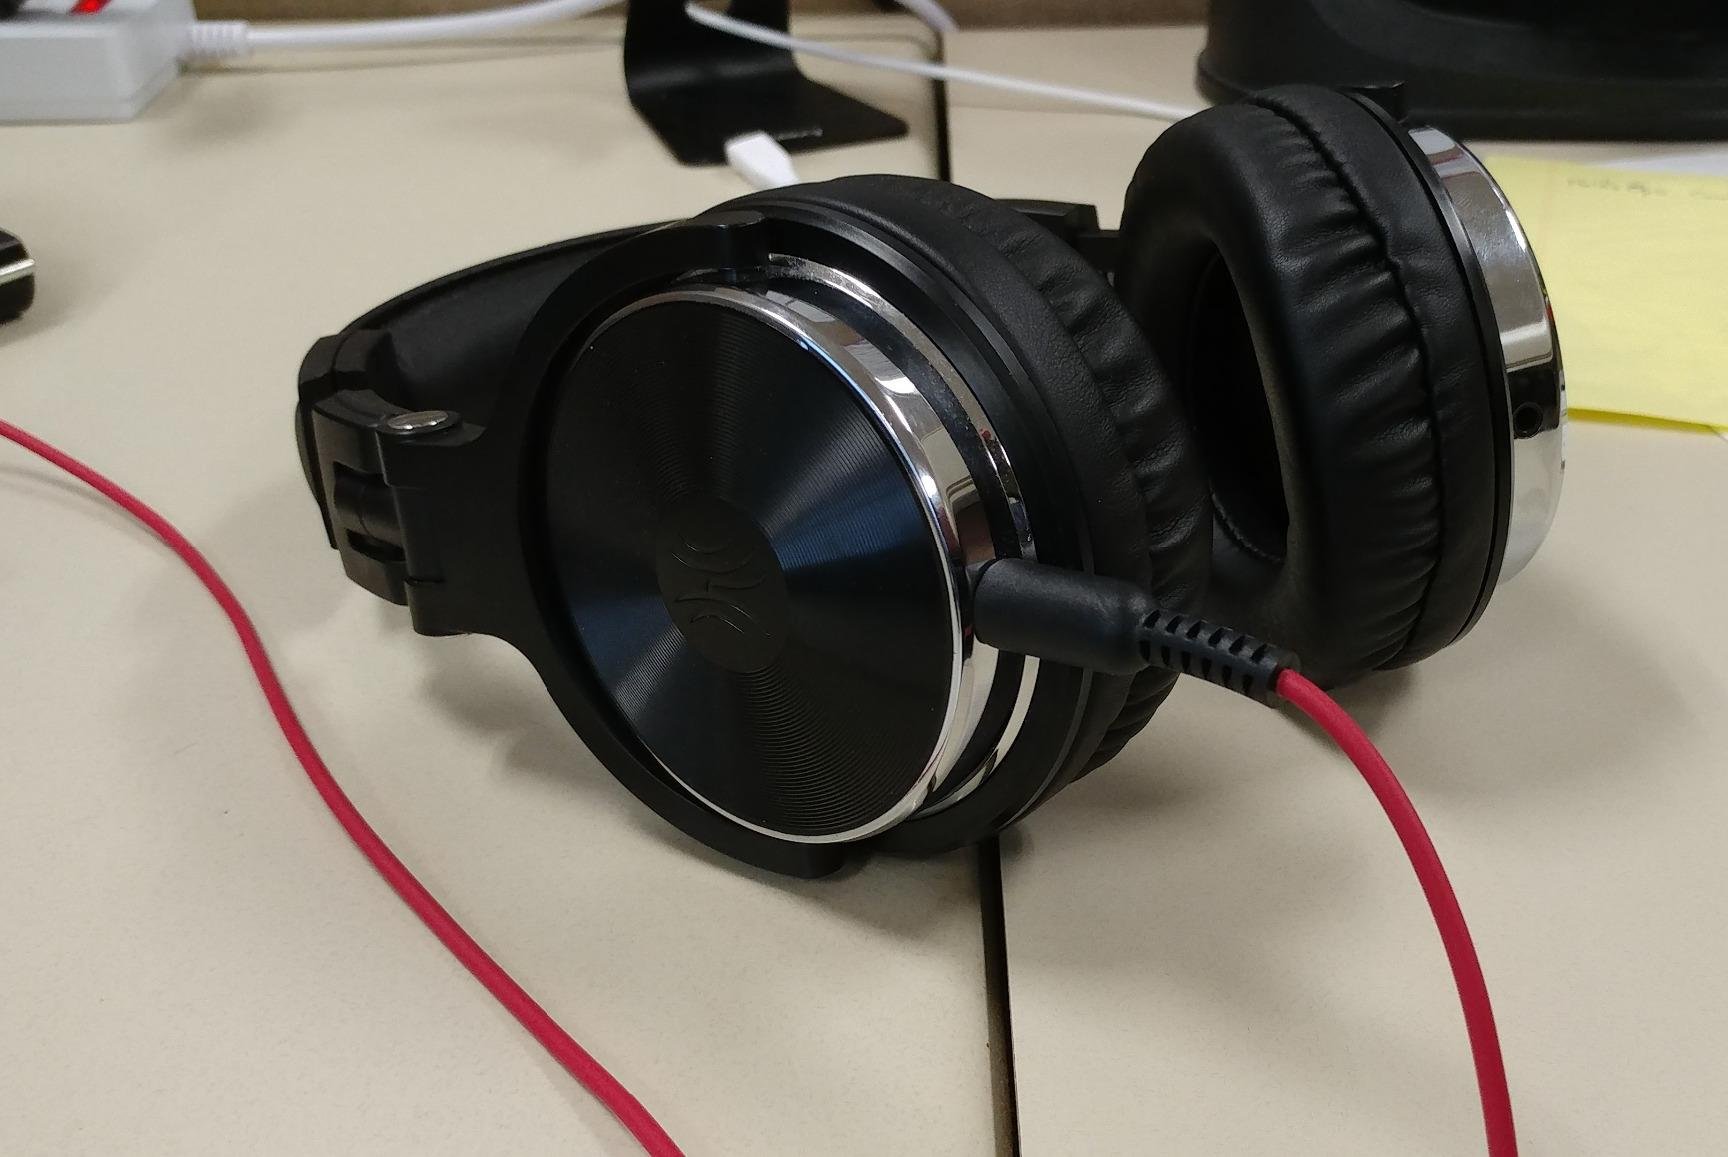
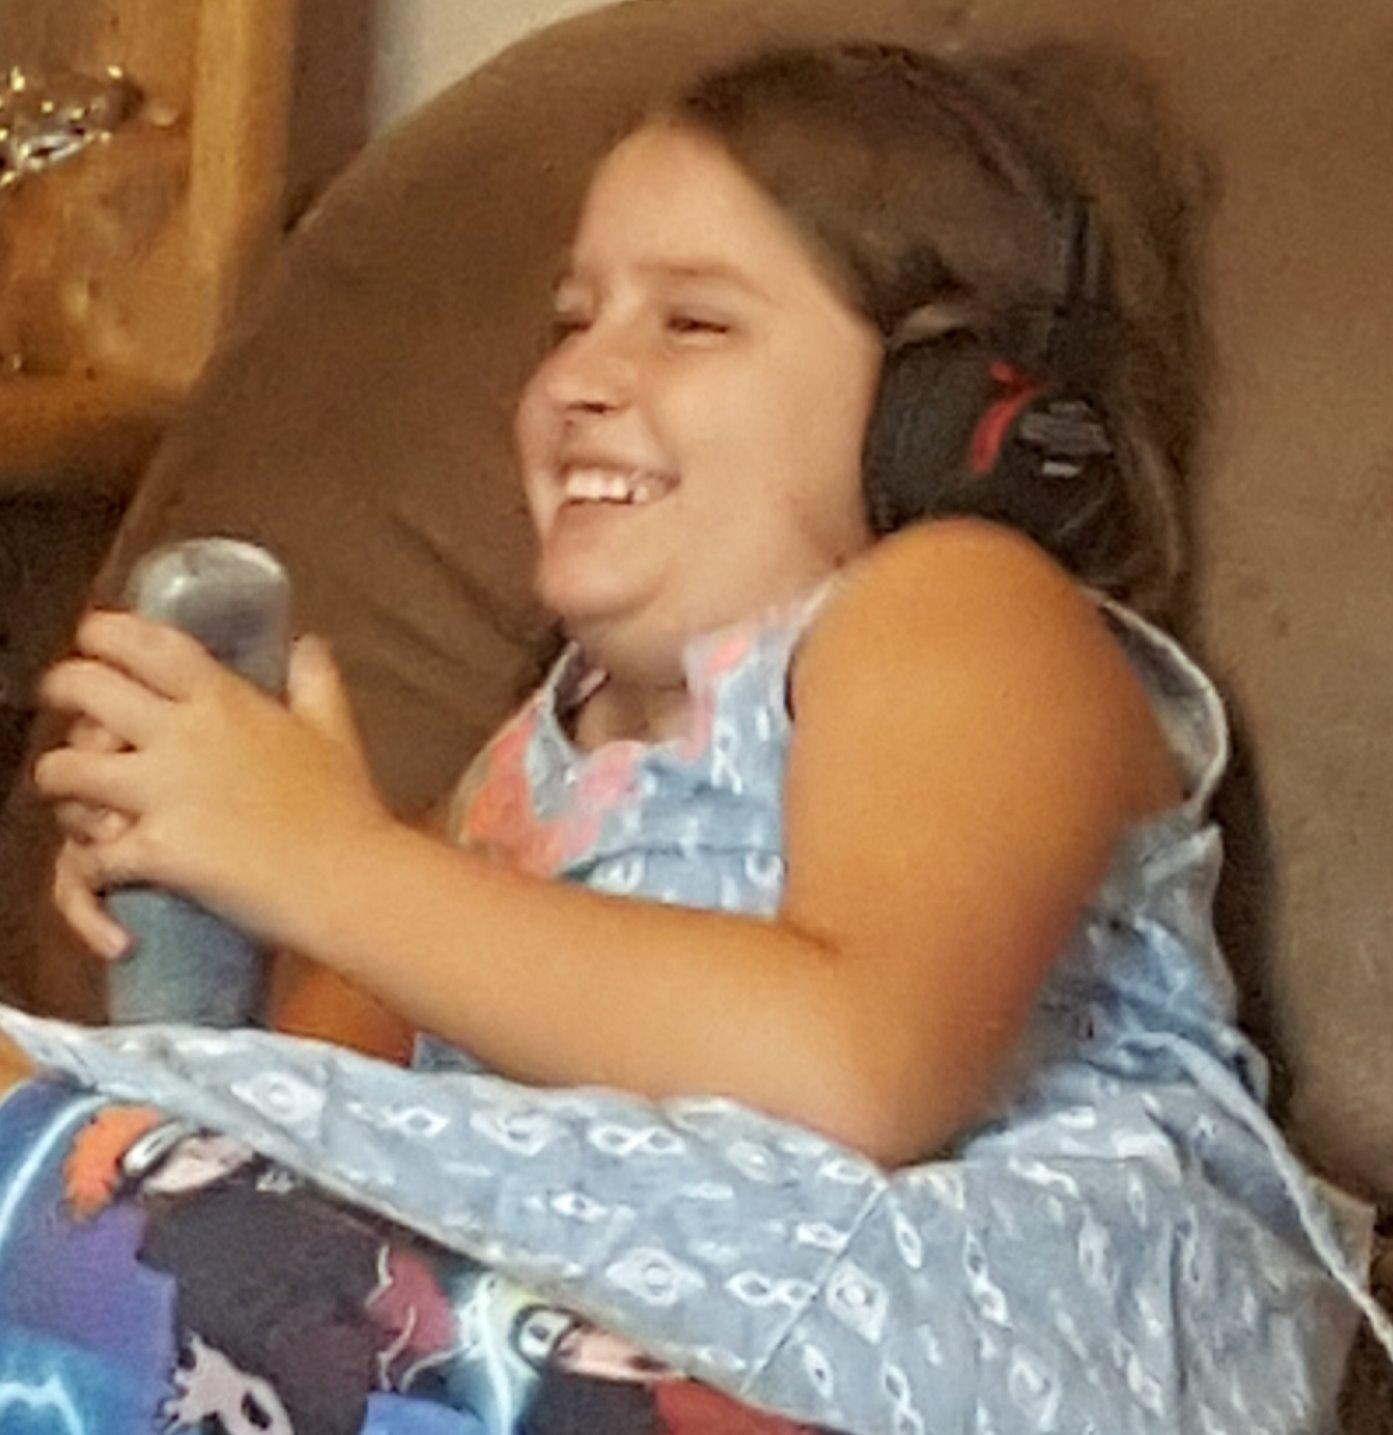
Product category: headphones
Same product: no